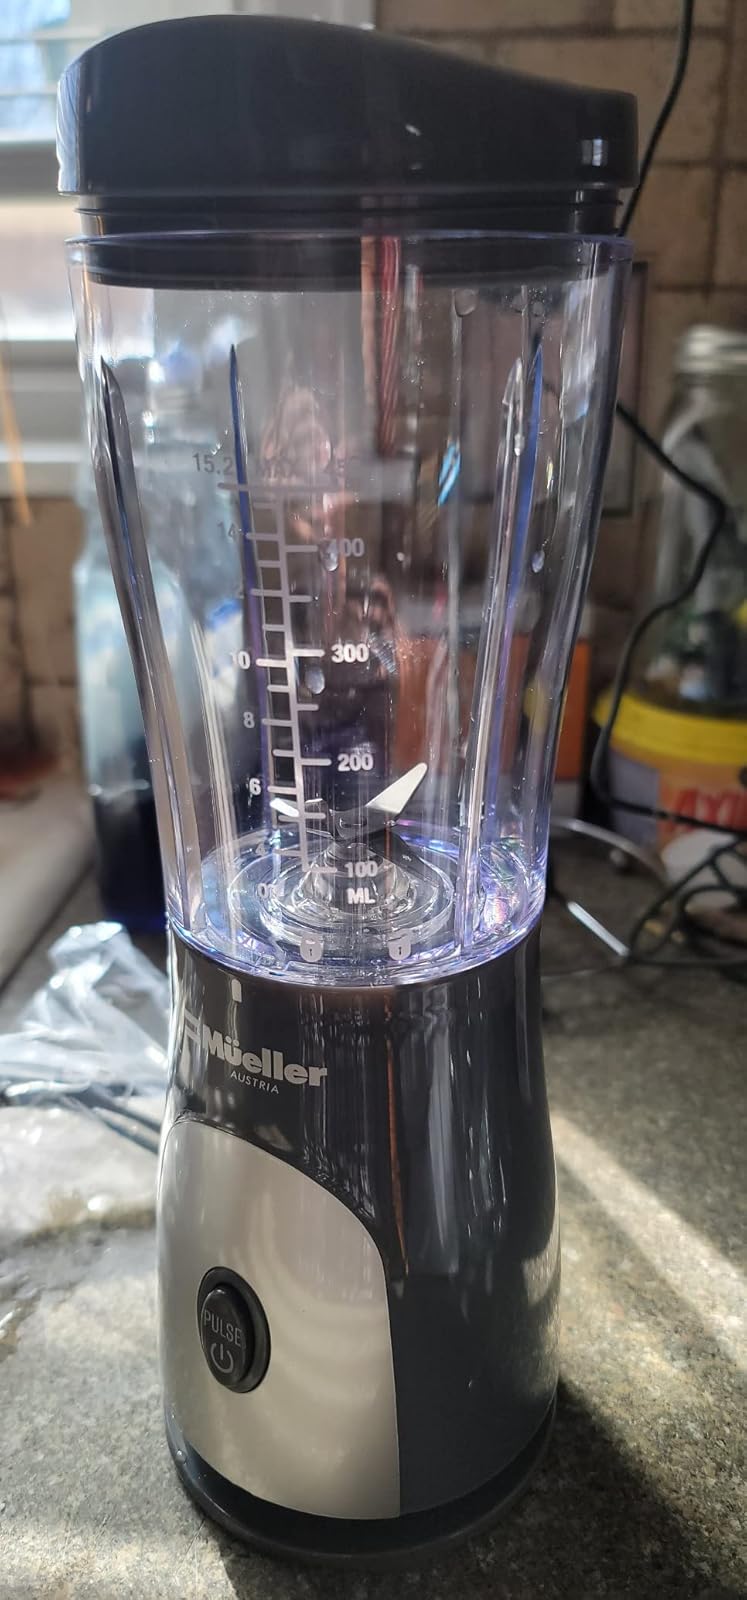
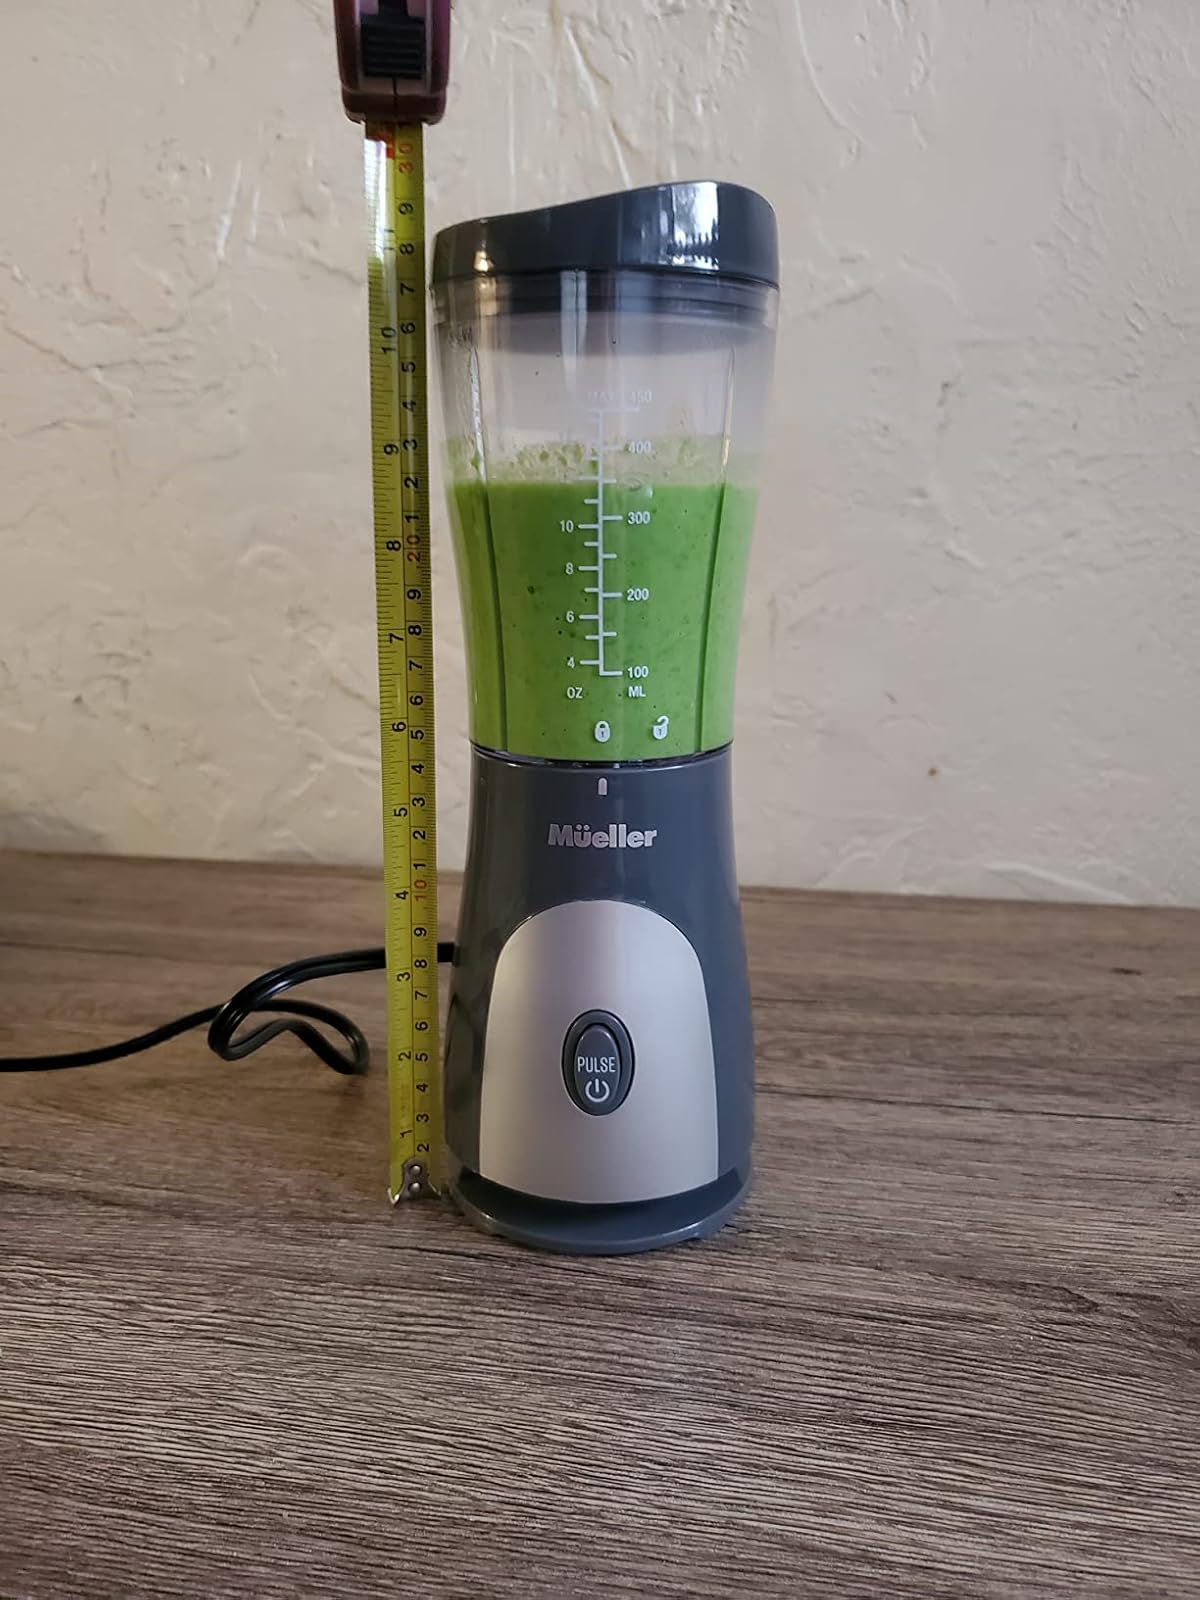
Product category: items_blender
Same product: yes